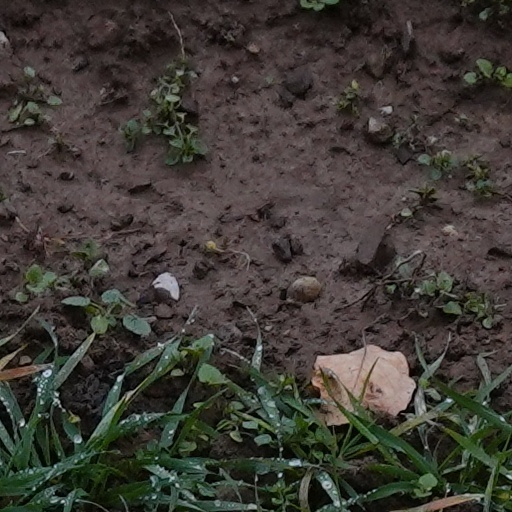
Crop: wheat